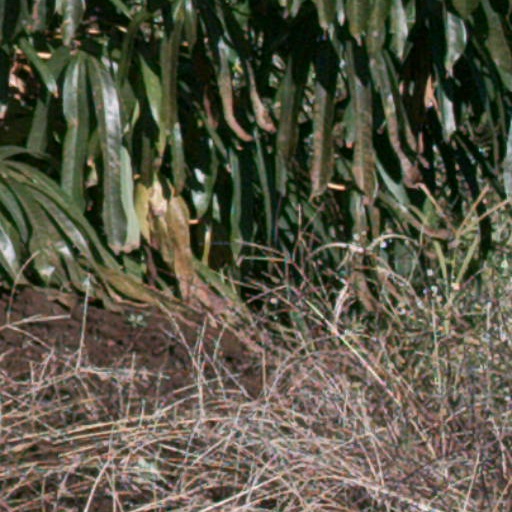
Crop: cassava